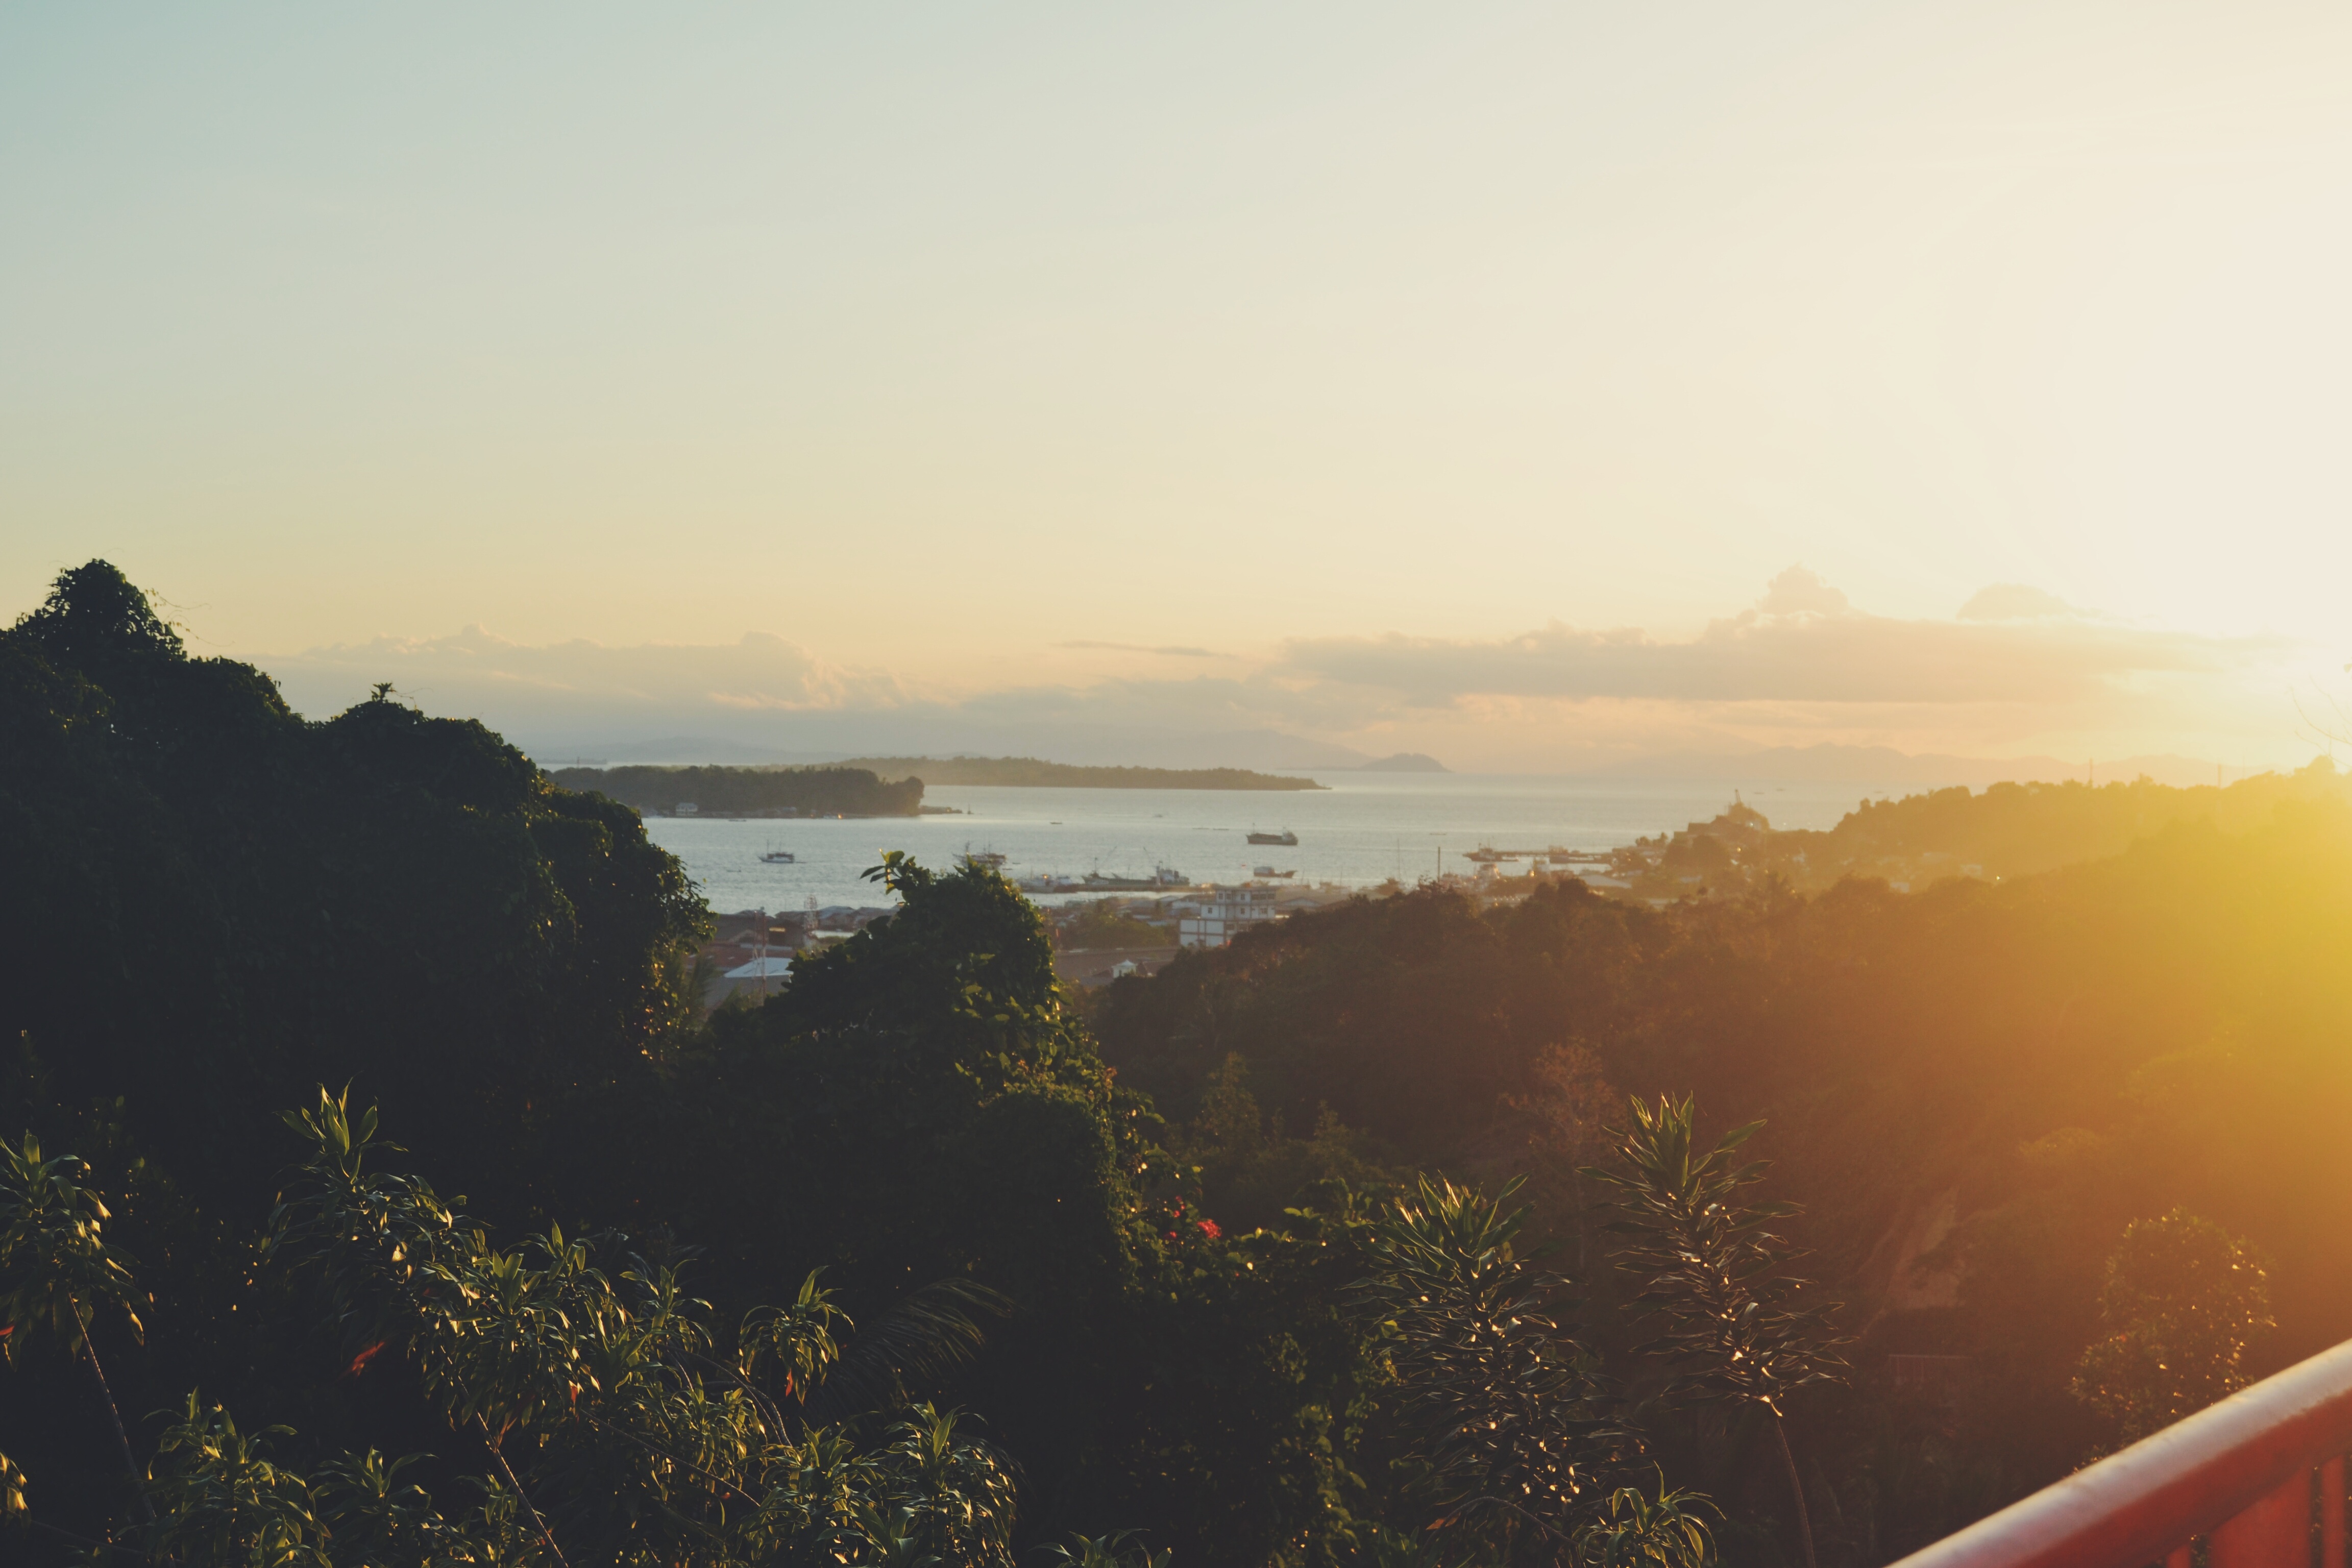
sea, coast, nature, ocean, horizon, mountain, sky, sun, sunrise, sunset, mist, sunlight, morning, hill, view, dawn, river, dusk, evening, paradise, scenery, haze, bay, atmospheric phenomenon, atmosphere of earth